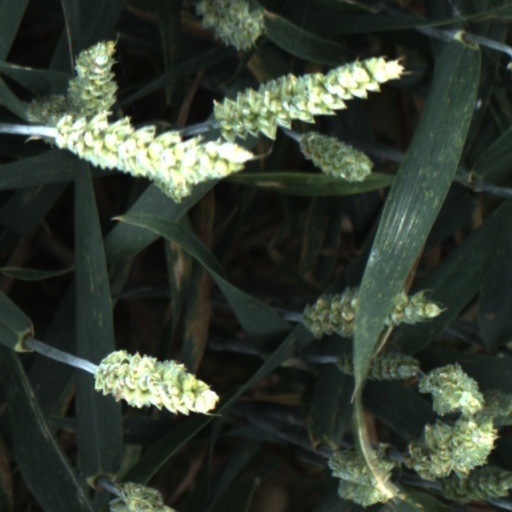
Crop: wheat